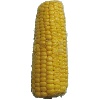
Label: corn